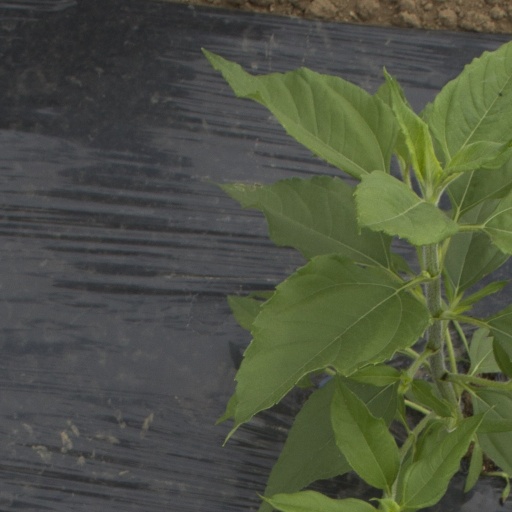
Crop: Jerusalem artichoke